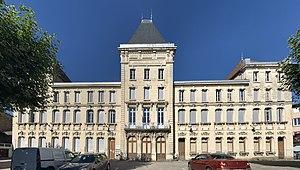
Hôtel de ville de Jujurieux.
Jujurieux est une commune française située dans le département de l'Ain, en région Auvergne-Rhône-Alpes.